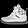
Label: Sneaker